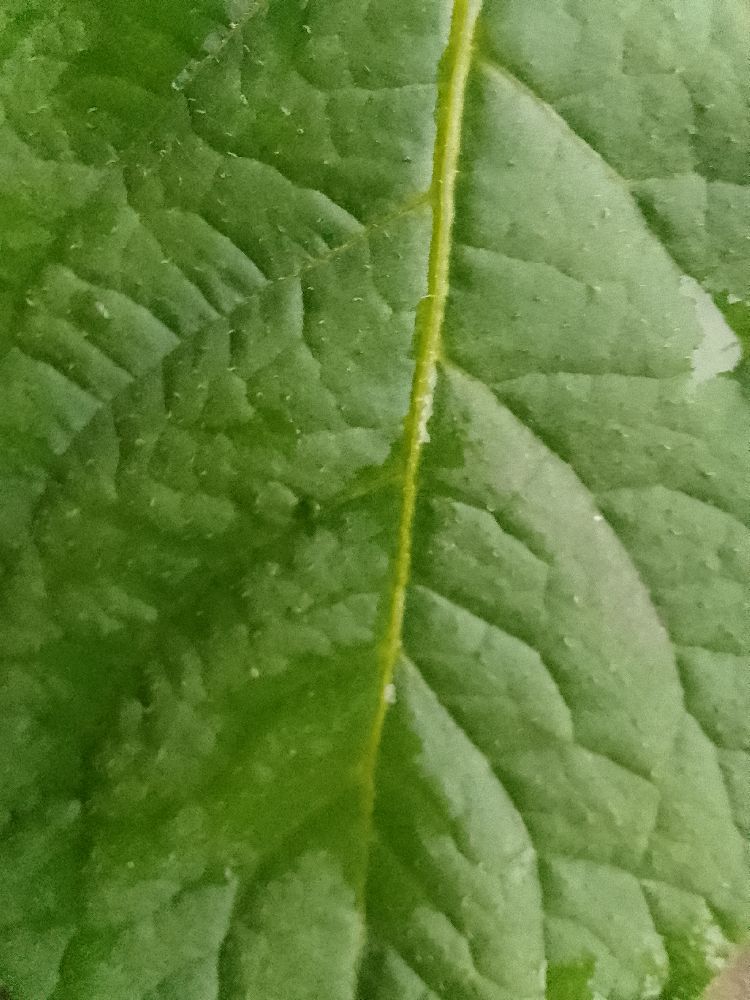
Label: Healthy